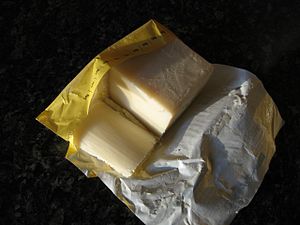
Palmeolie
Palmeolie blok, som viser den lysere farve, som kommer ved kogning
Palmeolie er en spiselig vegetabilsk olie udvundet fra frugtkødet fra oliepalmer, primært fra den afrikanske oliepalme og i nogle tilfælde fra den amerikanske oliepalme og maripa-palmen.